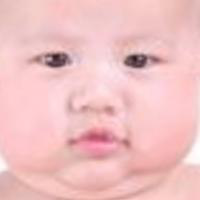
Age group: age 01-10